National Executive Committee of the African National Congress

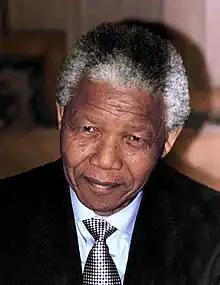

The NEC was elected at the ANC's 48th National Conference in Durban in July 1991. Nelson Mandela was elected ANC president, replacing Oliver Tambo, who had suffered a stroke in 1989 and stepped down after 24 years as president. As indicated below, the NEC voted to co-opt five additional members after 1991, in order to fill vacancies arising from deaths and resignations.